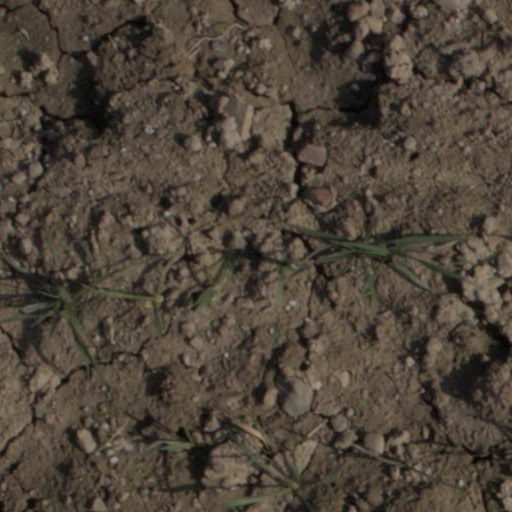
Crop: wheat